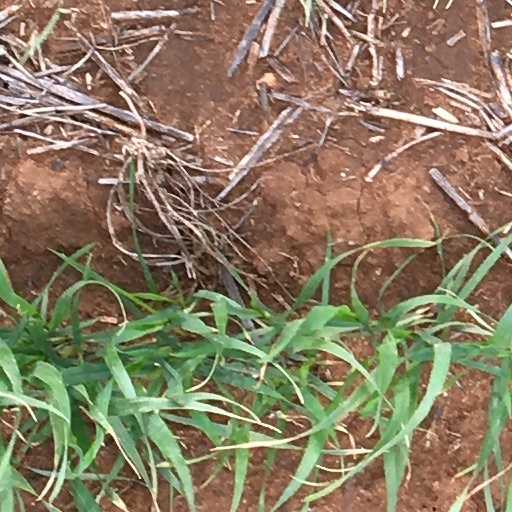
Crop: wheat